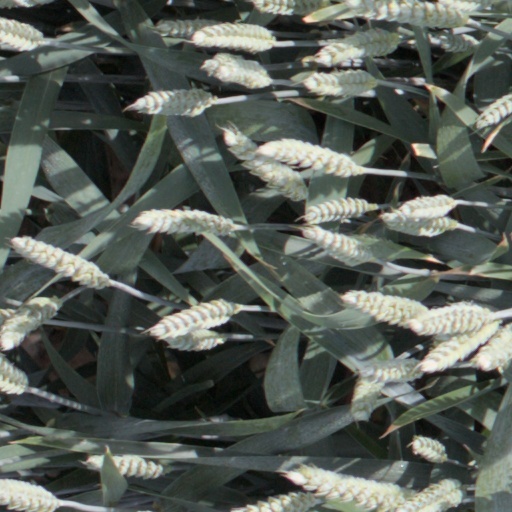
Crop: wheat